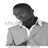
Emotion: neutral